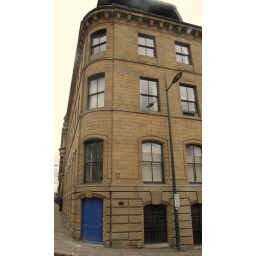
Blue Door in old stone building